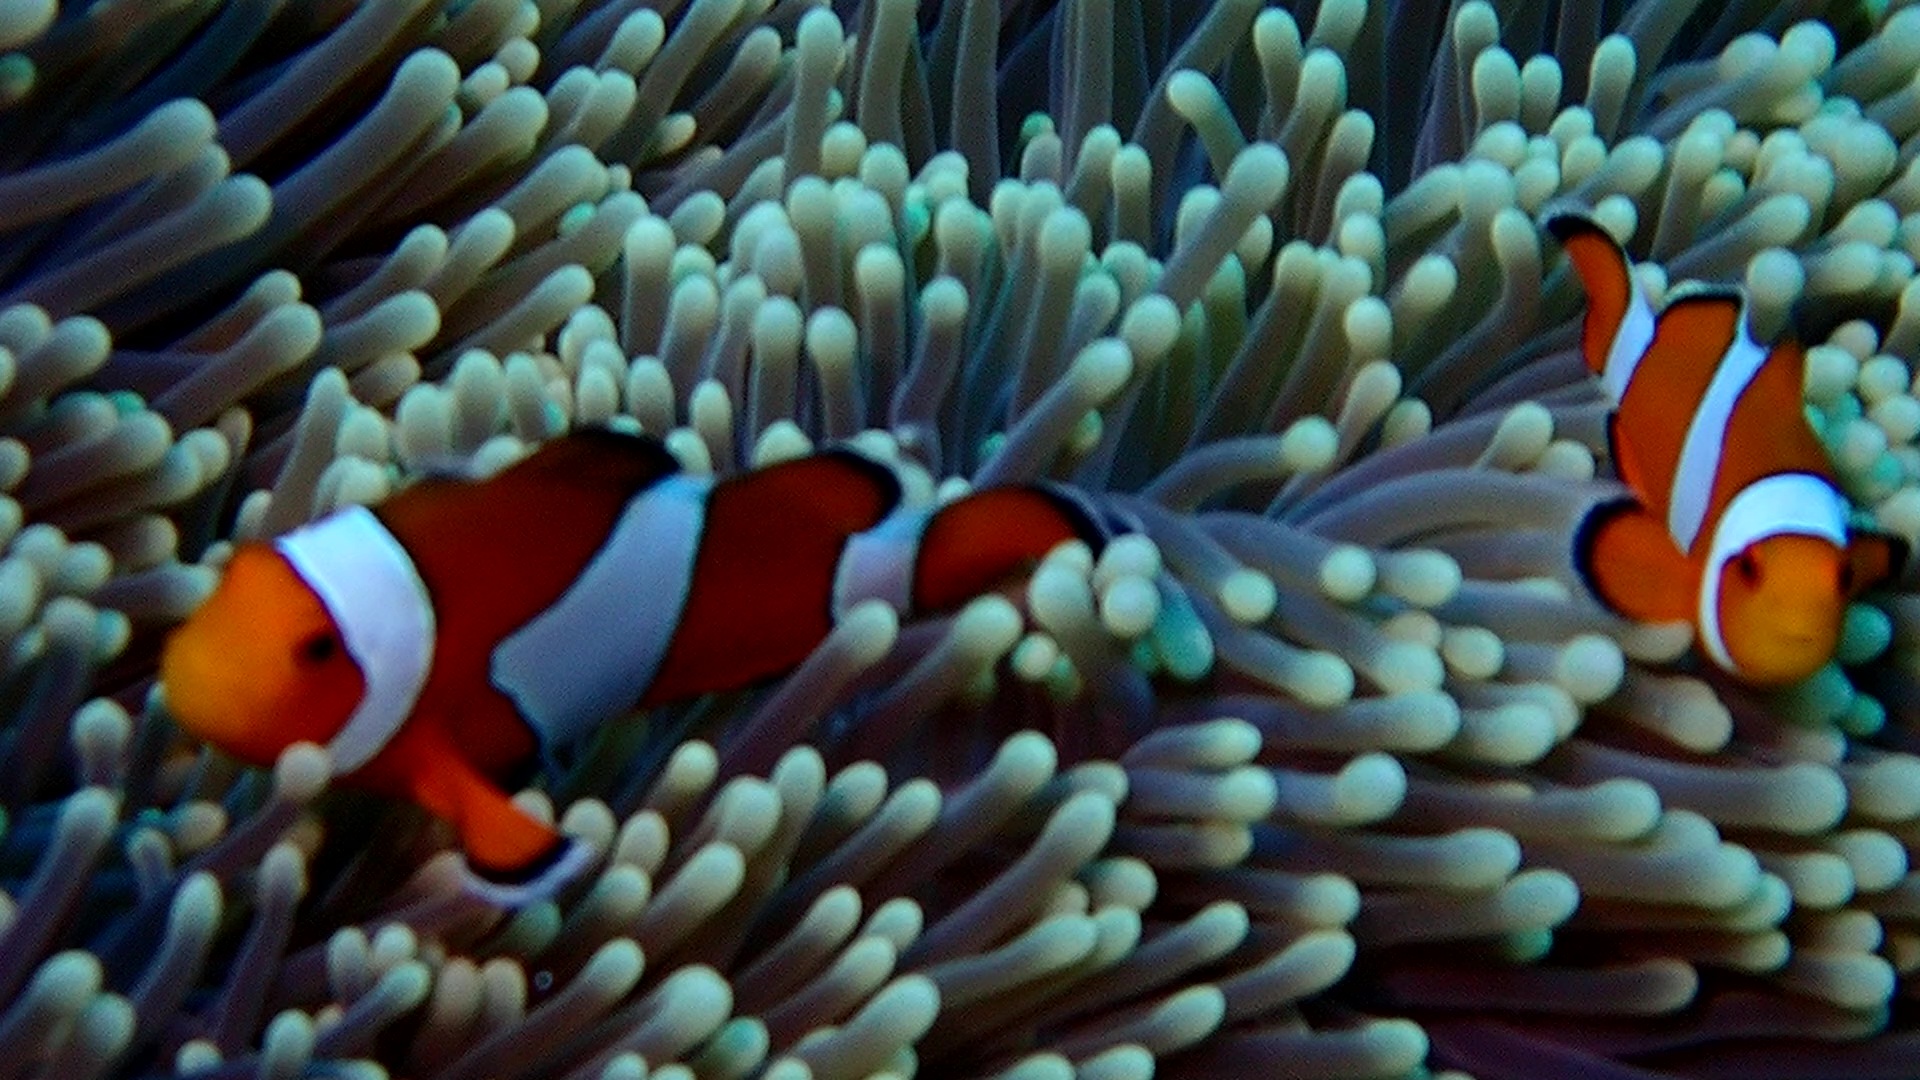
Amphiprion ocellaris (Ocellaris Anemonefish)